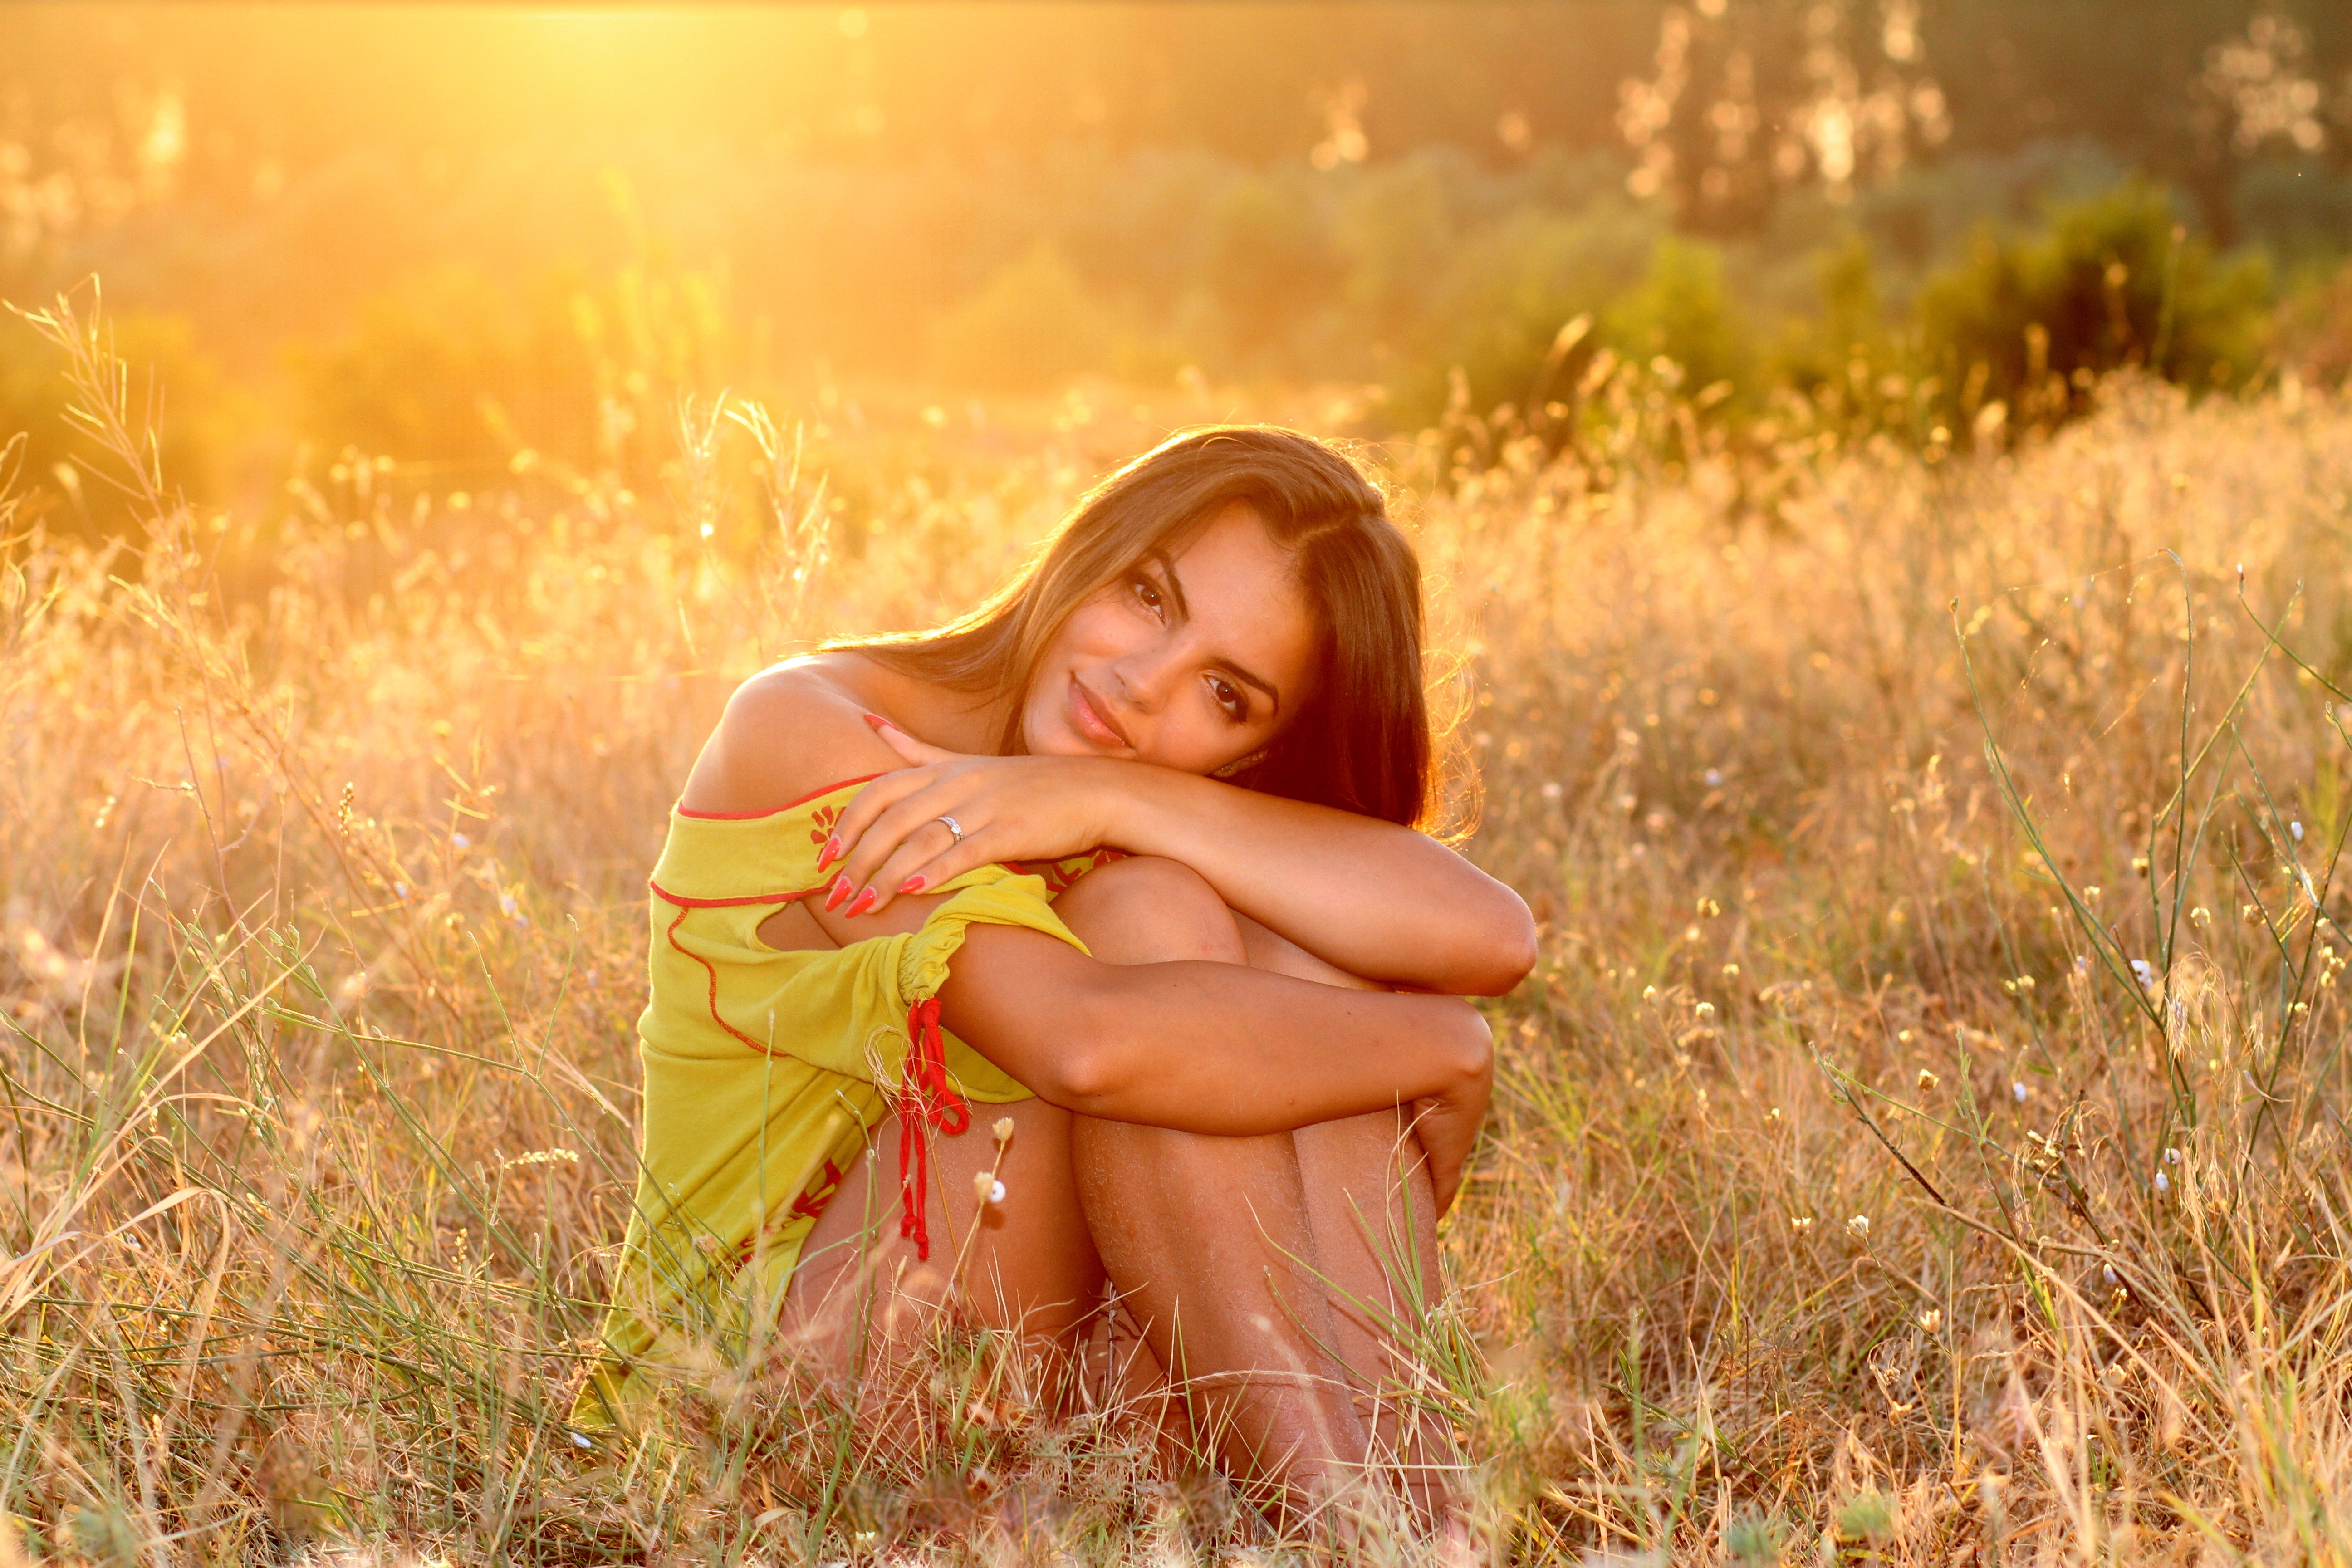
nature, grass, person, light, girl, woman, sunset, photography, meadow, sunlight, morning, model, autumn, romance, child, in the evening, beauty, emotion, interaction, photo shoot, brown eyes, bfe, portrait photography